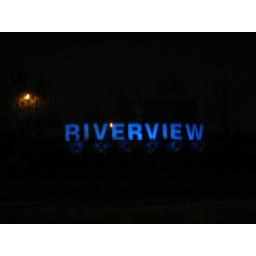
Picture of the town sign (Hollywood style) lit in blue for awareness of World Diabetes Day